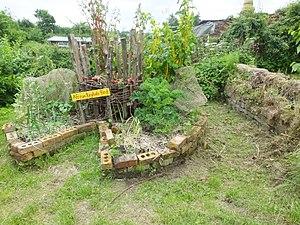
Un jardin en trou de serrure est un jardin potager circulaire, surélevé d'environ 60 cm par rapport au sol et de 2 à 3 mètres de diamètre, jardin qui, vu du dessus, peut laisser penser à un trou de serrure du fait de la large échancrure présente sur une portion de la structure circulaire. Ce renfoncement permet au jardinier d'accéder à la zone centrale du jardin de manière à y ajouter des restes de légumes, des eaux grises ou encore des déchets verts. Le mur périphérique peut être en pierres tirées des champs, en parpaings industriels, en briques, assemblées sans mortier.